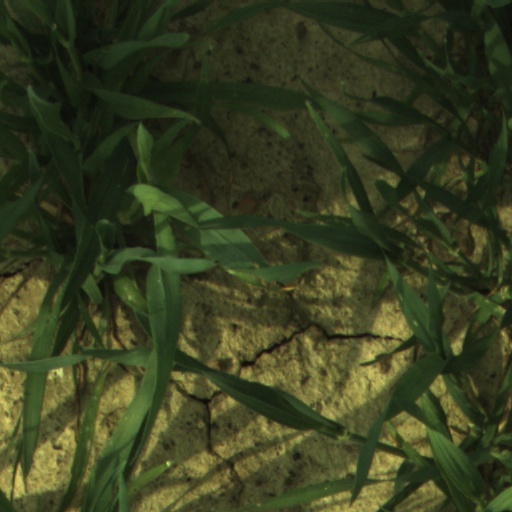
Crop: wheat